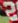
Number: 2